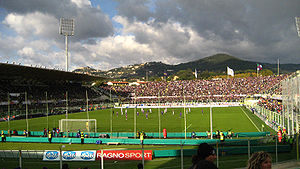
VM i fodbold 1934 / Spillesteder
VM i fodbold 1934 var det andet VM i fodbold og blev afholdt i Mussolinis Italien. FIFA tildelte Italien værtsskabet ved et møde i Zürich i september 1932, idet Italien var den eneste ansøger. Værtslandet Italien blev den anden verdensmester gennem tiden ved at slå Tjekkoslovakiet 2-1 i finalen.